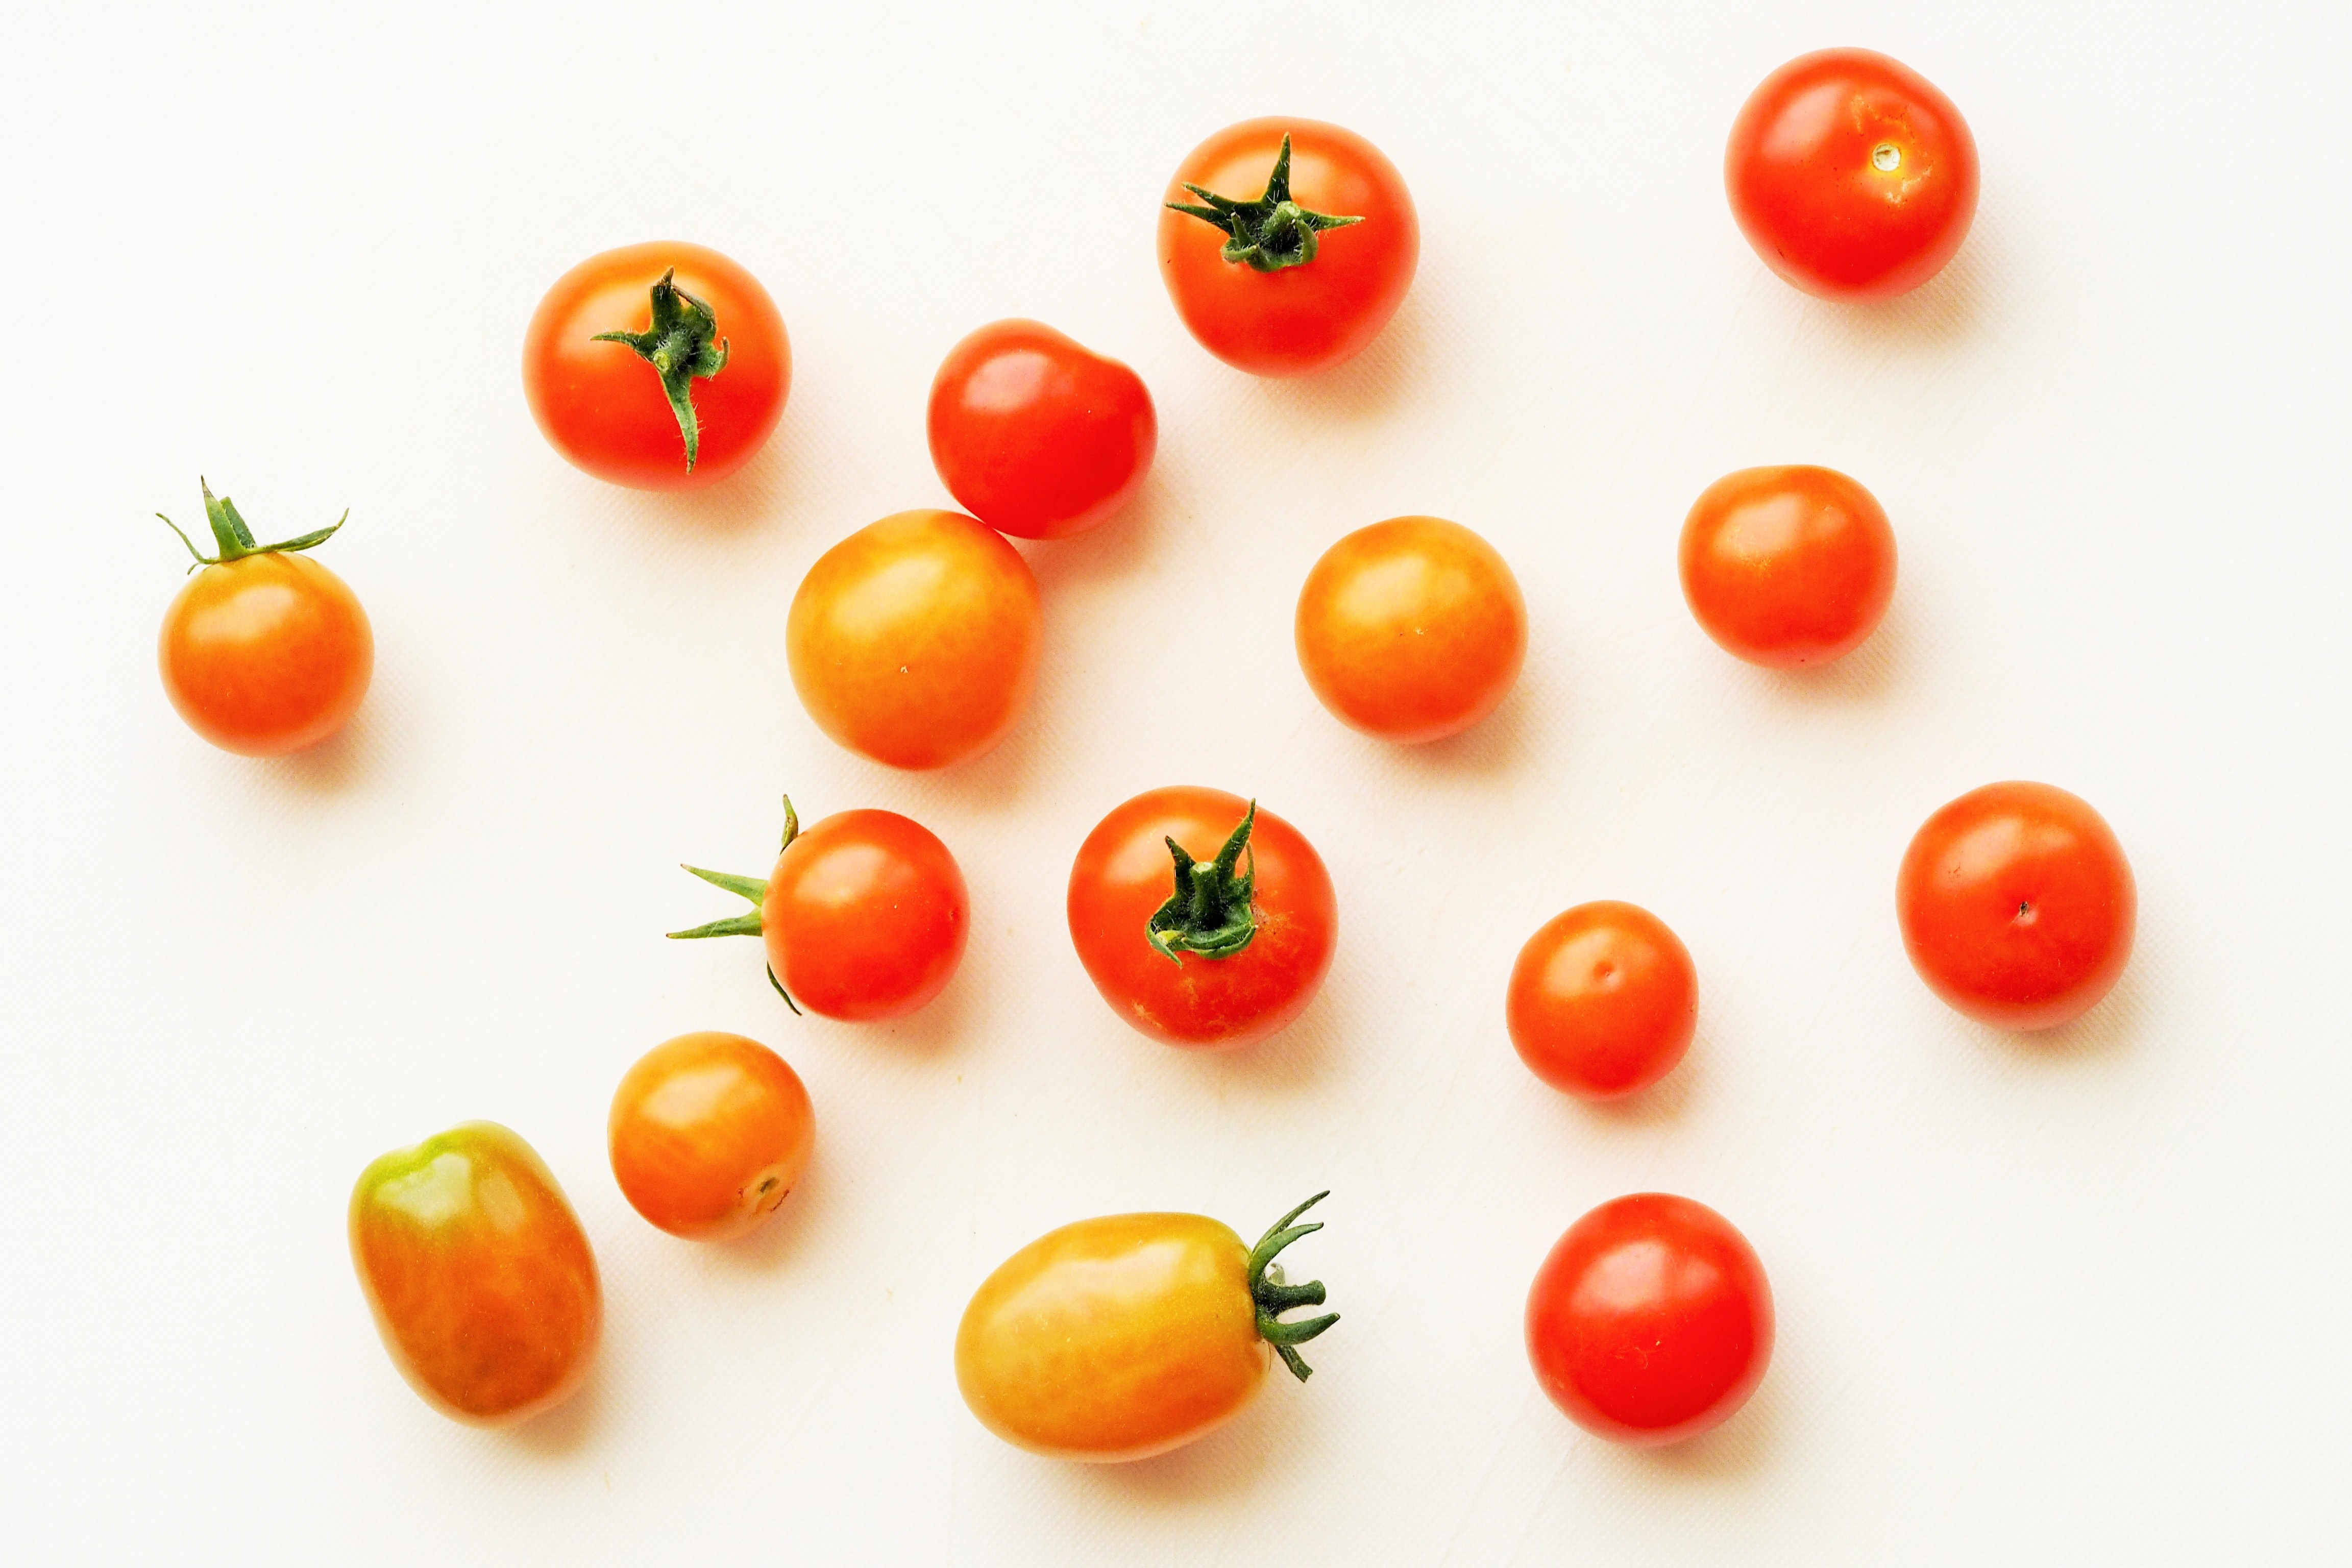
fruit, cherry tomatoes, natural foods, food, solanum, tomato, plum tomato, plant, vegetable, nightshade family, produce, vegetarian food, flowering plant